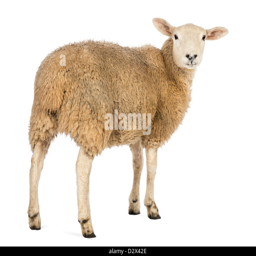
rear view of a sheep looking back in front of white background